E Company, 506th Infantry Regiment (United States)

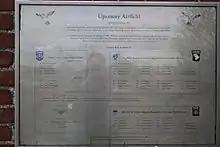
The Memorial plaque near RAF Upottery, Devon, UK, showing the names of those who died in transit from the base to France on 5 and 7 June 1944.

For Operation Overlord, E Company's mission was to capture the entrances to and clear any obstacles around "Causeway 2", a pre-selected route off Utah Beach for the Allied forces landing from the sea a few hours later.